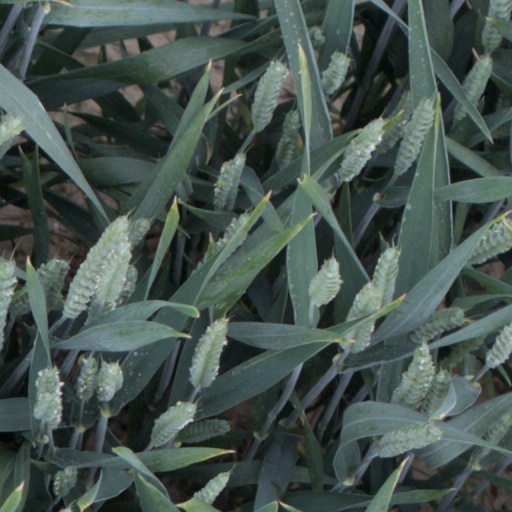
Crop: wheat